FitzGerald dynasty

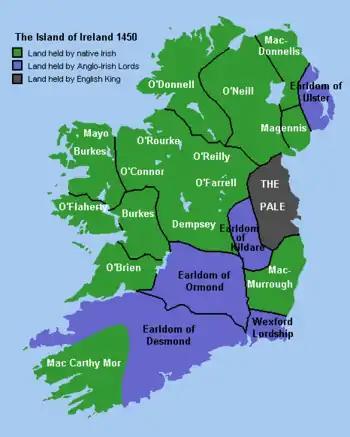
Ireland in 1450, showing the Geraldine earldoms of Kildare and Desmond

The progenitor of the Irish FitzGerald dynasty was a Cambro-Norman Marcher Lord named Maurice FitzGerald, Lord of Lanstephan, son of Gerald de Windsor and Princess Nest ferch Rhys, of the Welsh royal House of Dinefwr. Maurice married a daughter of the Norman magnate Arnulf de Montgomery: the Montgomeries, lords of 150 manors and 30 castles, were the most powerful magnates in both England and Normandy, and were of the same family as William the Conqueror. His wife's maternal grandfather was the High King of Ireland, Muirchertach Ua Briain (see Arnulf de Montgomery) which may have influenced the important role Maurice played the 1169 Norman invasion of Ireland.